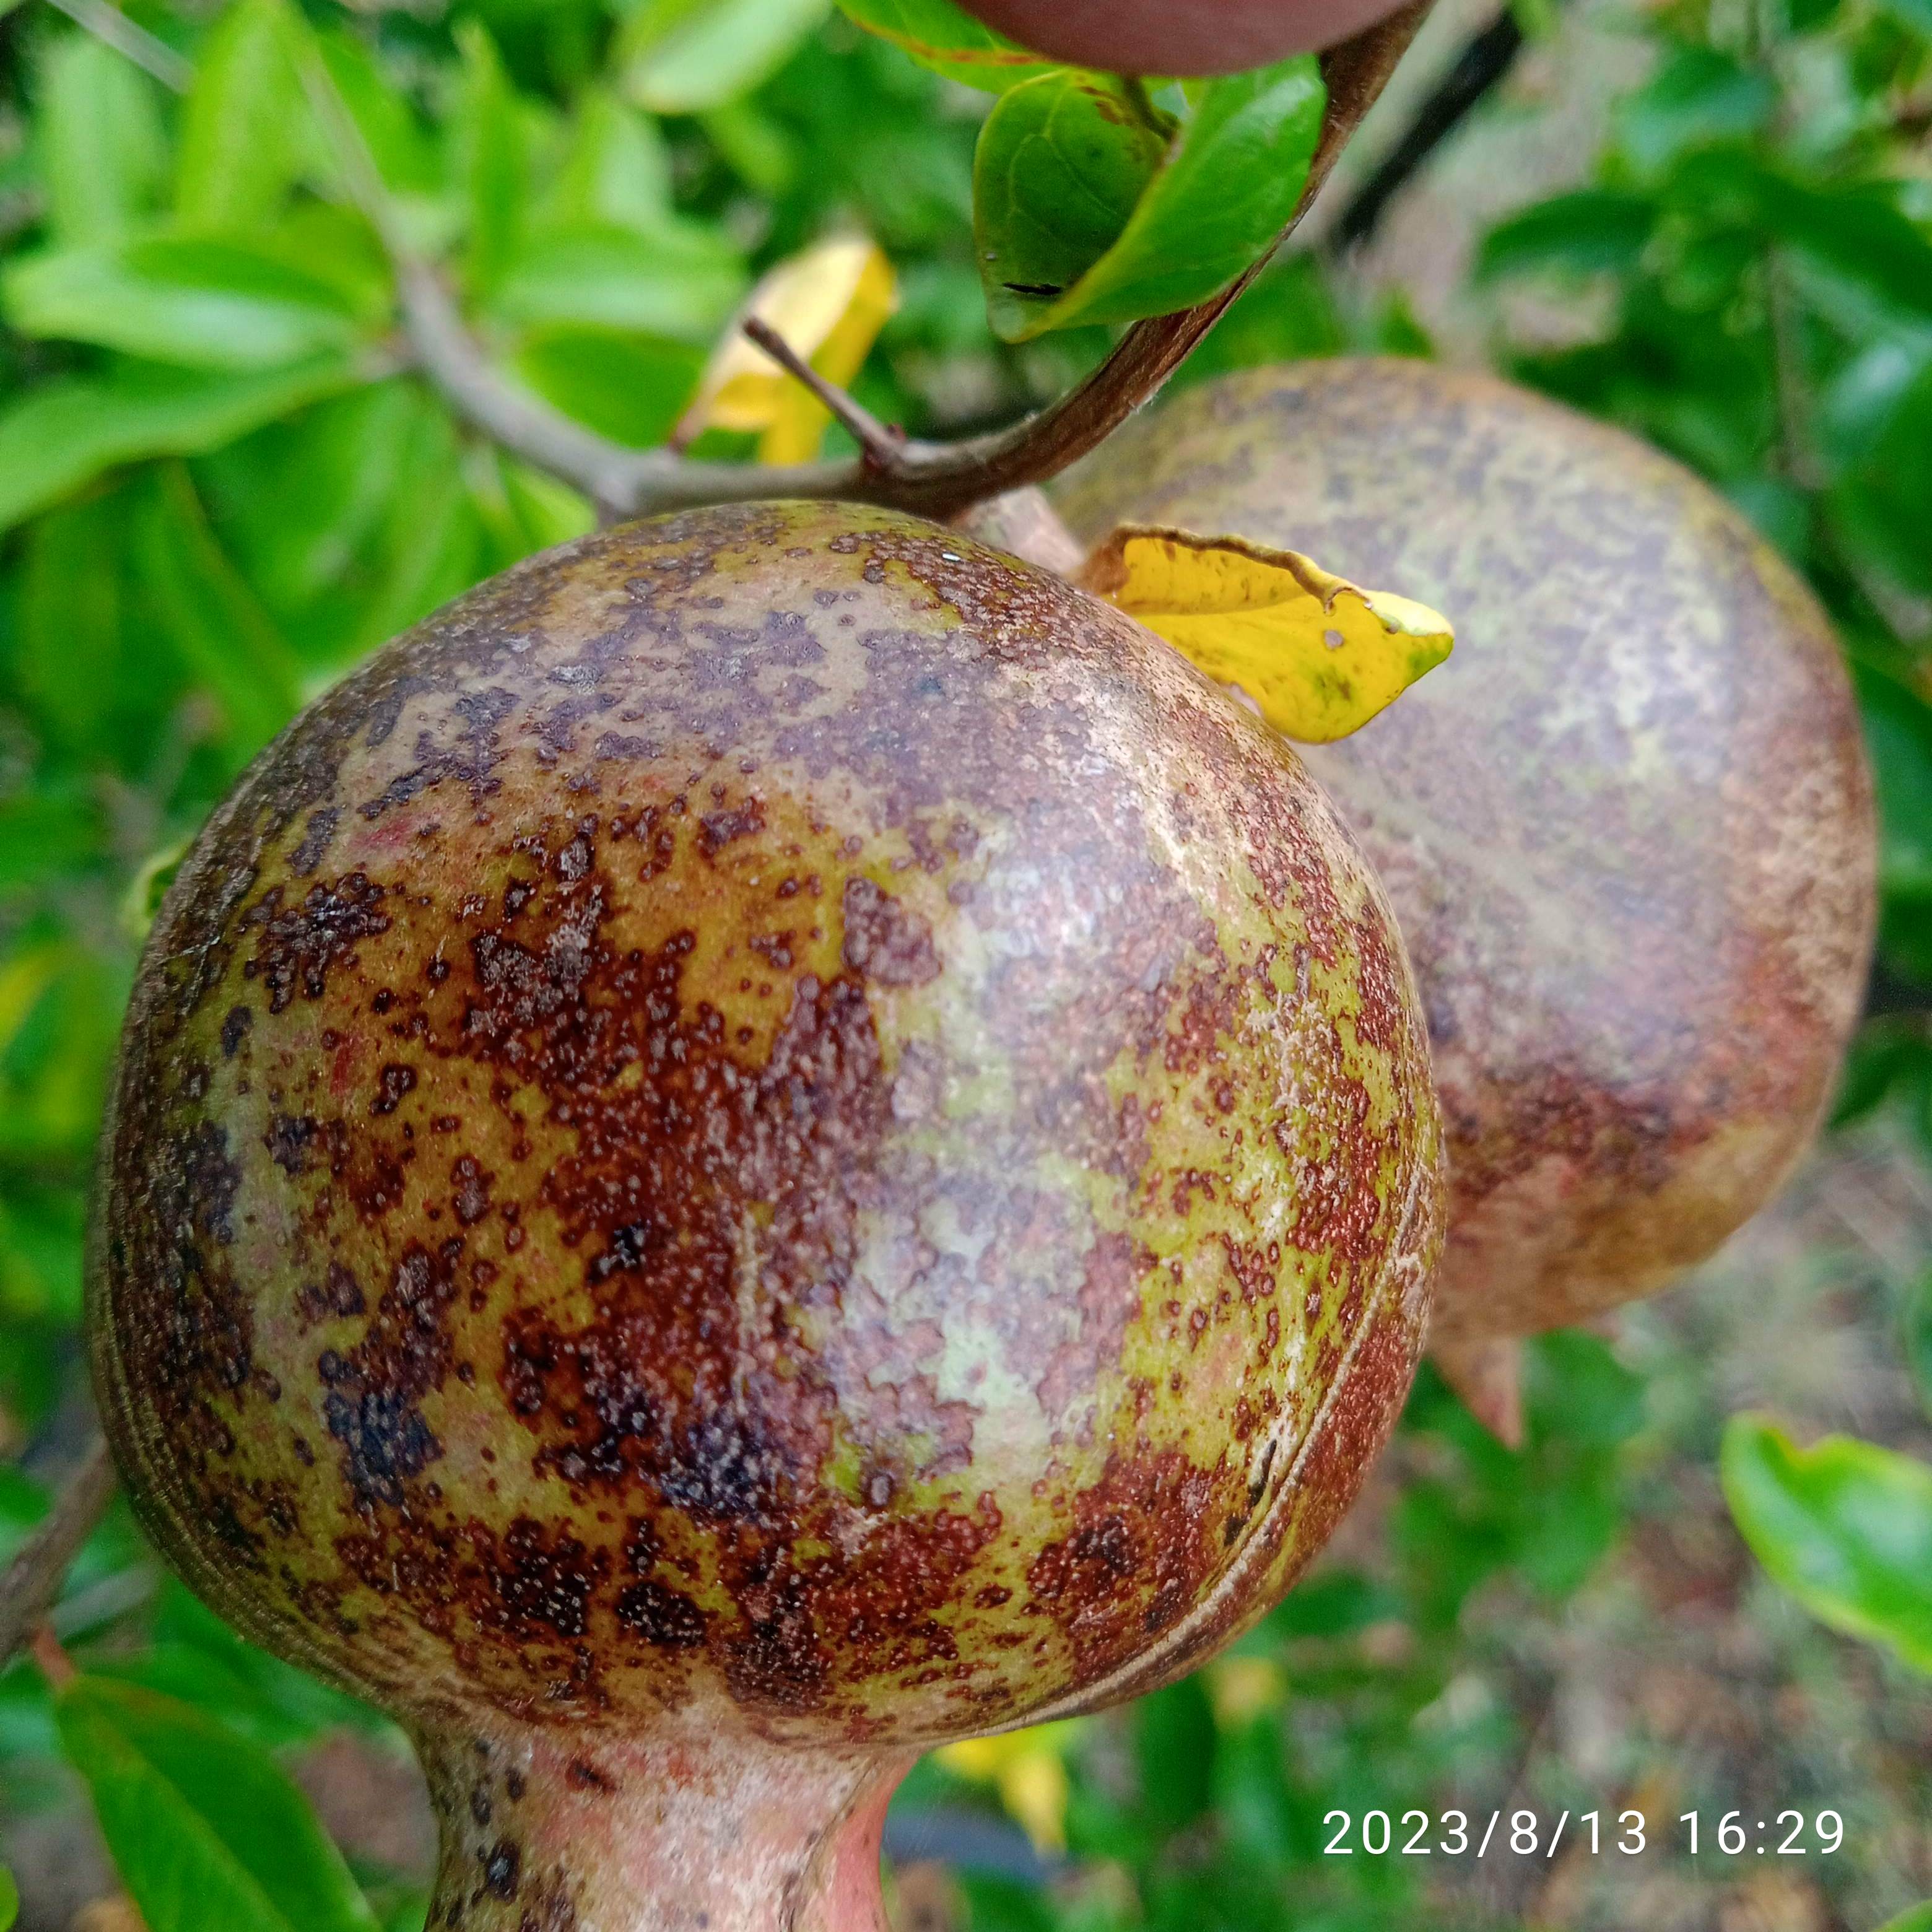
Label: Cercospora